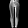
Label: Trouser